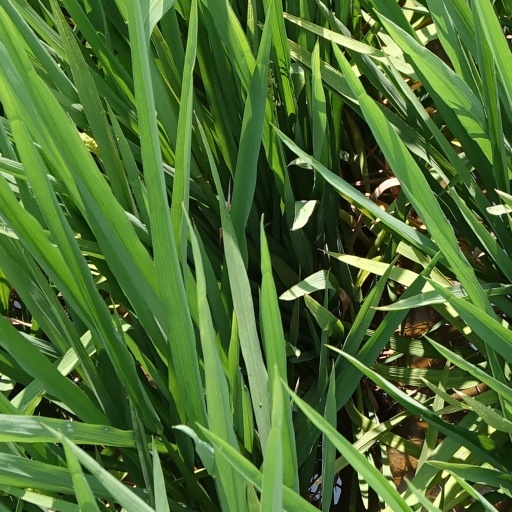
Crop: rice